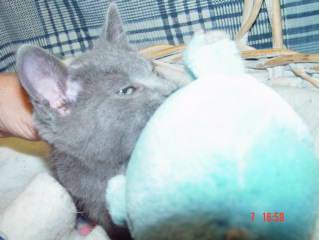
Label: cat